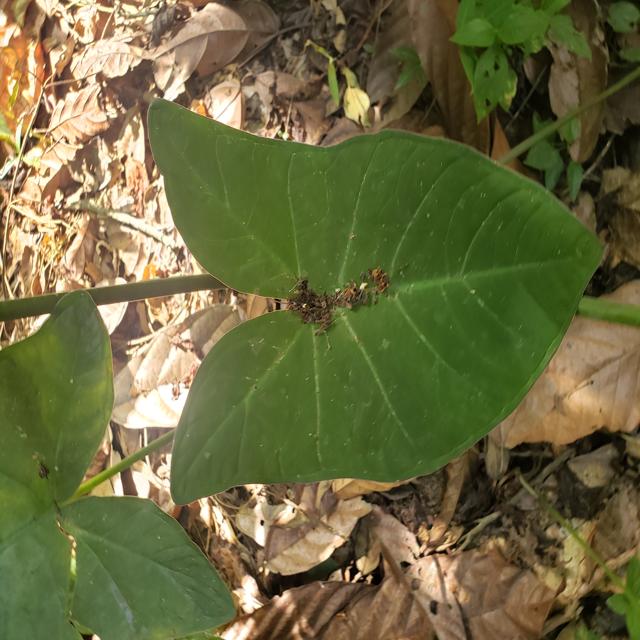
Label: Healthy